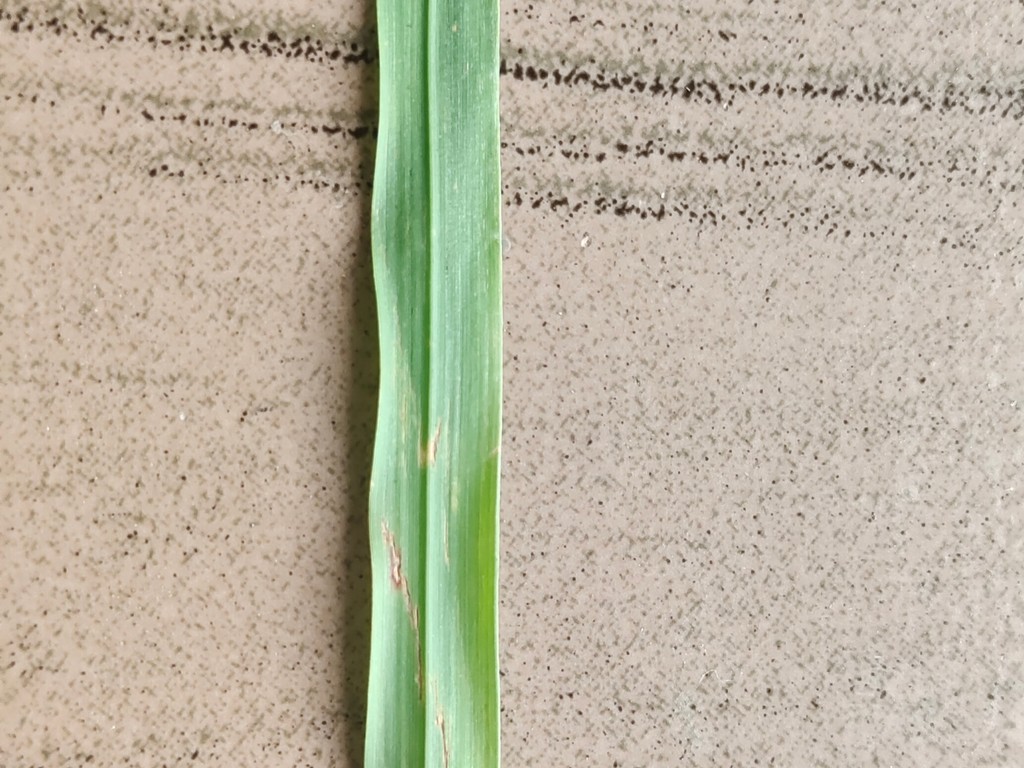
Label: Unhealthy